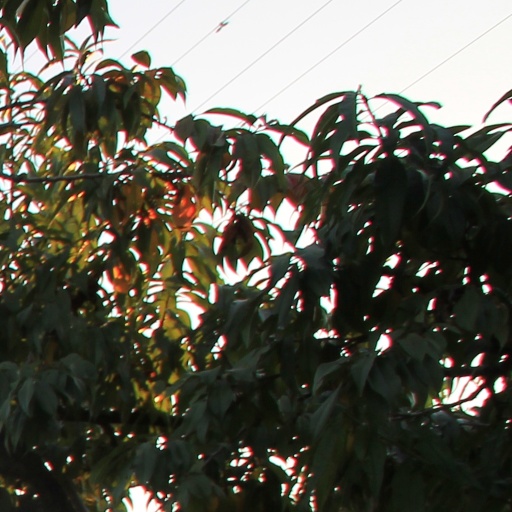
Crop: grape